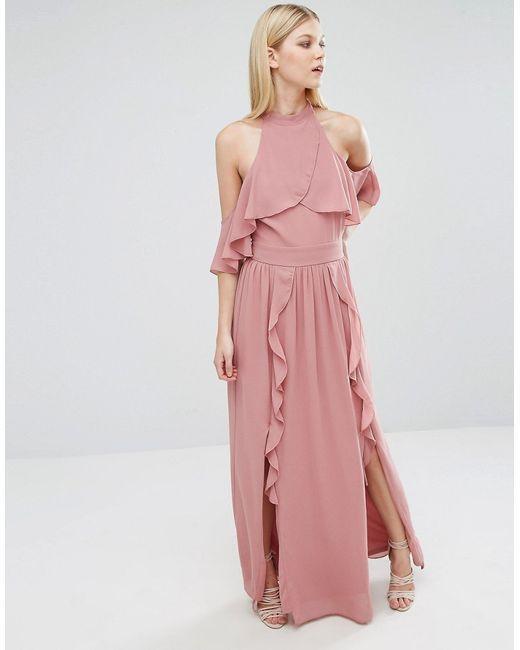
Pastellrosa Leinen ärmelloses, schulterfreies, bodenlanges Plissee-Kleid mit Seitenschlitzen